Jeugny

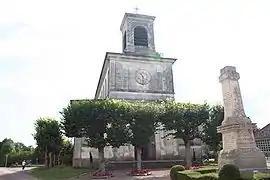
The church in Jeugny

Jeugny is a commune in the Aube department in north-central France.